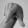
ASL letter: Q